Pierre Claude François Daunou

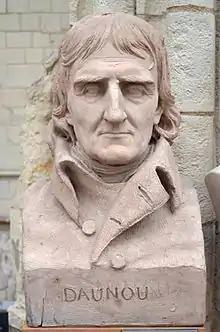
Bust of Pierre Daunou by David d'Angers (1840).

The "Encyclopædia Britannica Eleventh Edition" writes: